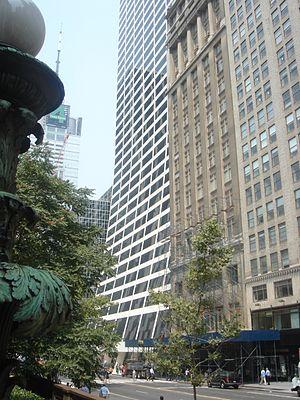
La W. R. Grace and Company est un conglomérat américain fondé en 1854 par William Russell Grace. La compagnie est un des leaders mondiaux des spécialités chimiques et des matériaux de construction. Elle détient les brevets du nickel de Raney, catalyseur solide utilisé dans de nombreux procédés industriels.